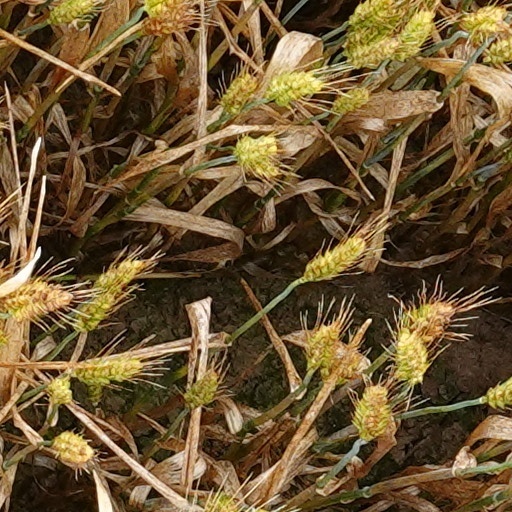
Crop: wheat